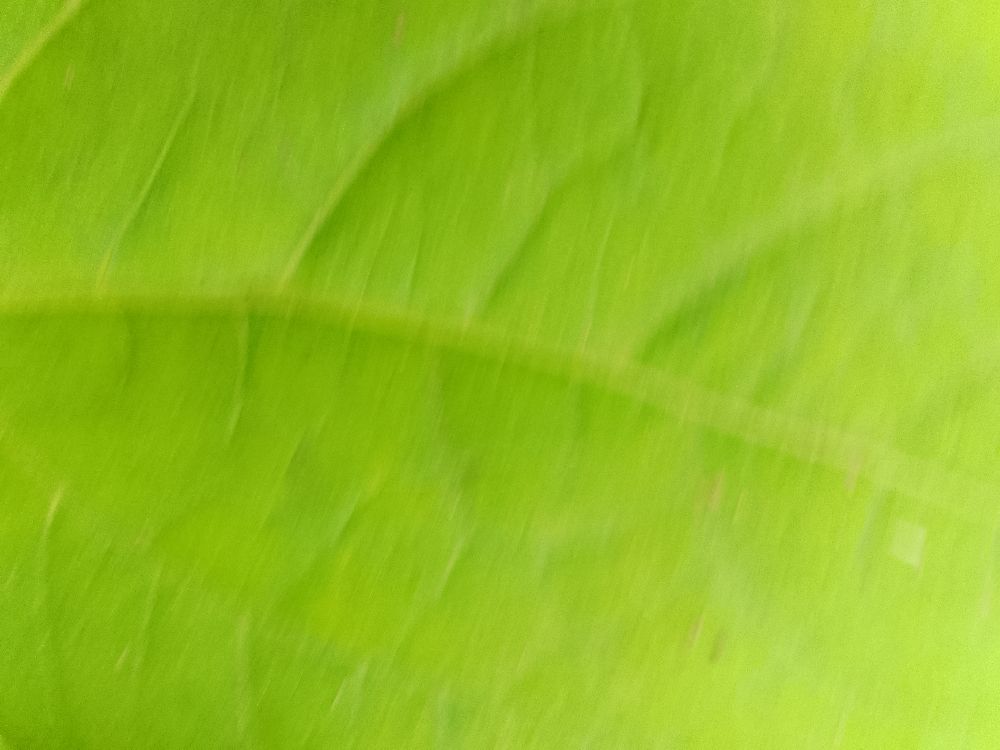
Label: healthy